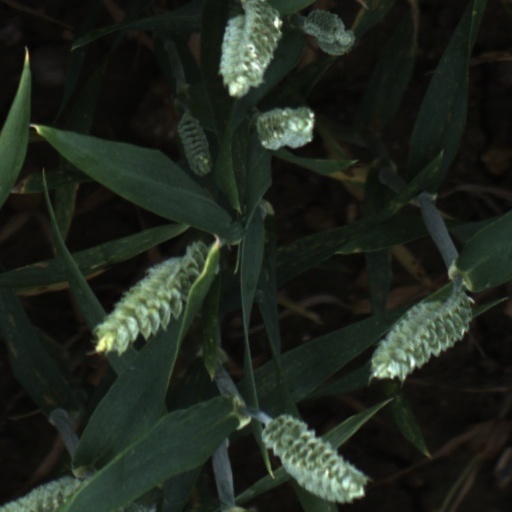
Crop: wheat